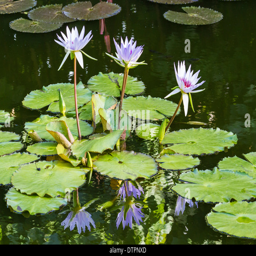
water lilies in a pond